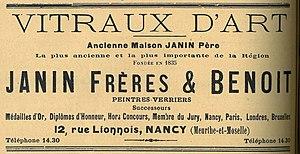
Réclame issue de Annuaire administratif, statistique, historique, judiciaire et commercial de Meurthe-et-Moselle 1912
Georges Janin, maître verrier, est né le 24 janvier 1884 à Woippy et mort le 7 juillet 1955 à Nancy.